New York State Route 425

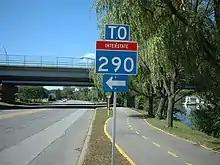
Misshaped I-290 shields in Tonawanda along East Niagara Street at NY 425

The portion of modern NY 425 between US 62 in North Tonawanda and the intersection of Cambria–Wilson Road and Lower Mountain Road in Cambria was designated as part of Route 20, an unsigned legislative route, by the New York State Legislature on March 1, 1921. When the first set of posted routes in New York were assigned in 1924, all of legislative Route 20 west of Rochester became part of NY 3, a cross-state route that began in North Tonawanda and ended in Plattsburgh. In the 1930 renumbering of state highways in New York, NY 3 was realigned to follow what is now NY 31 to Niagara Falls. The former routing of NY 3 between North Tonawanda and Cambria became part of NY 425, a new route that continued north to NY 18 in Wilson by way of Cambria–Wilson Road and an overlap with NY 3.